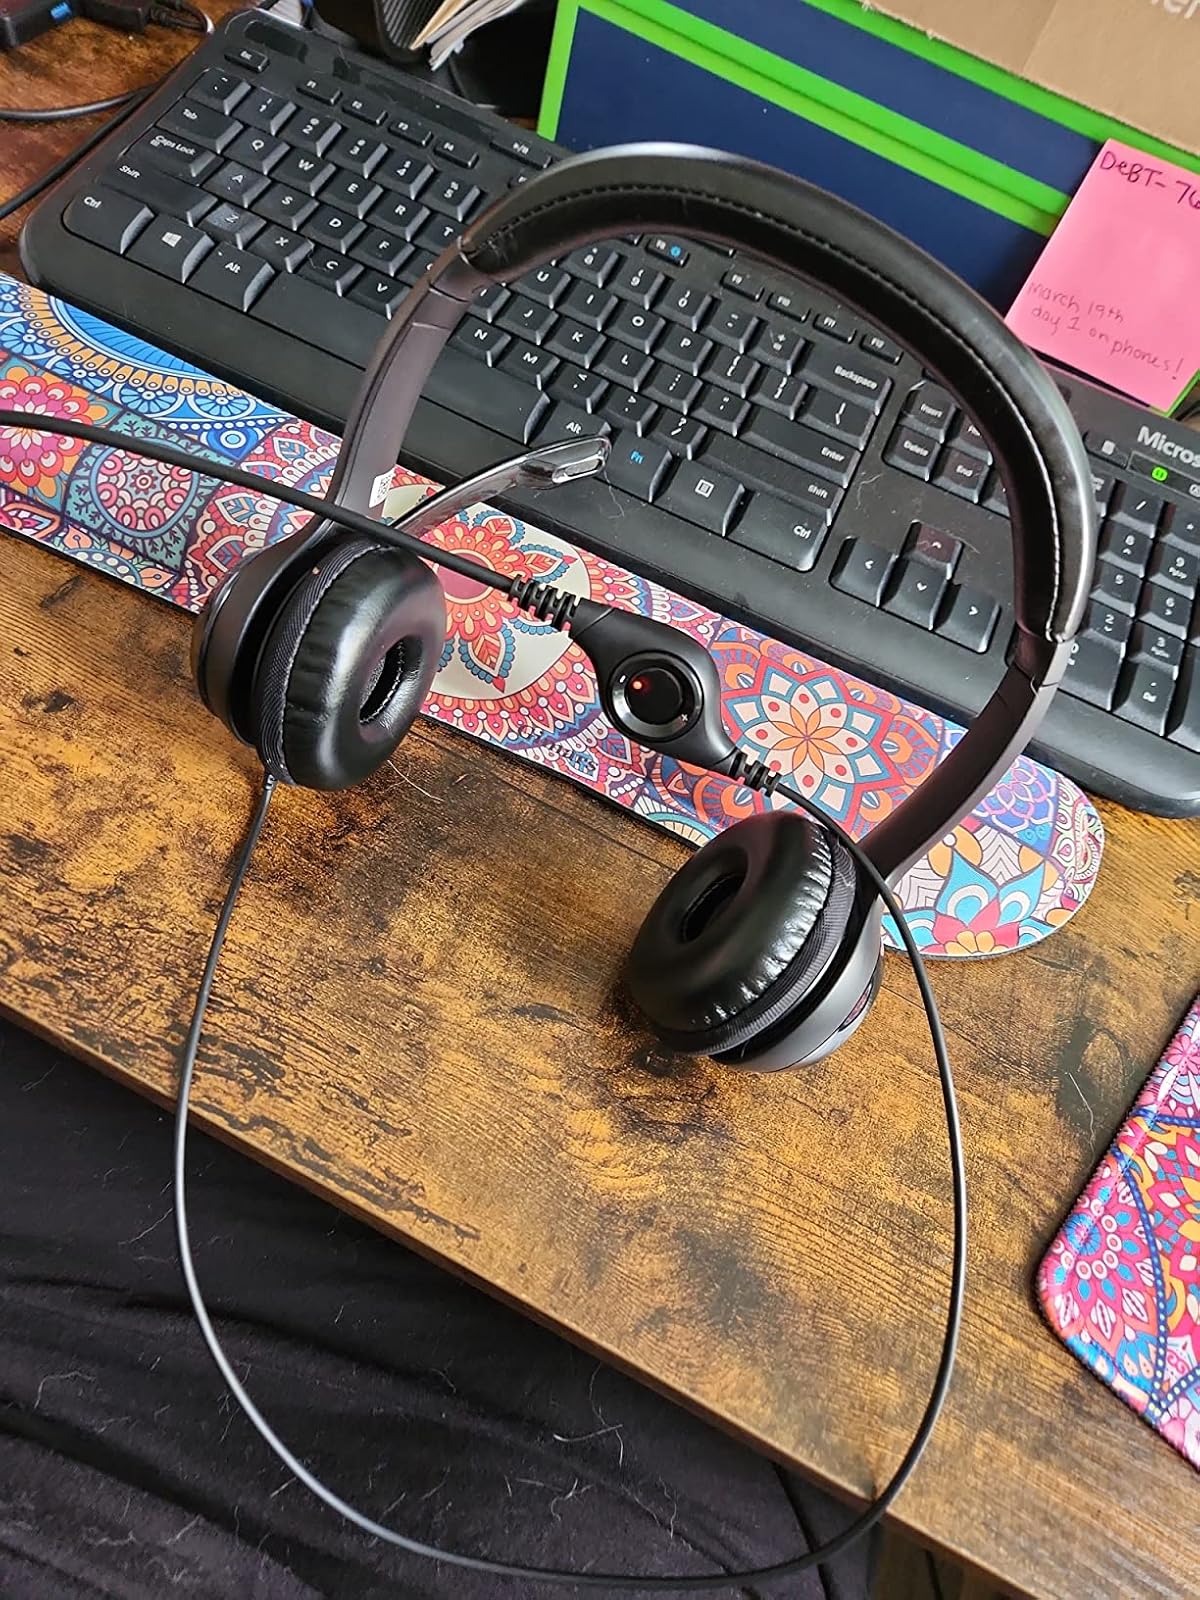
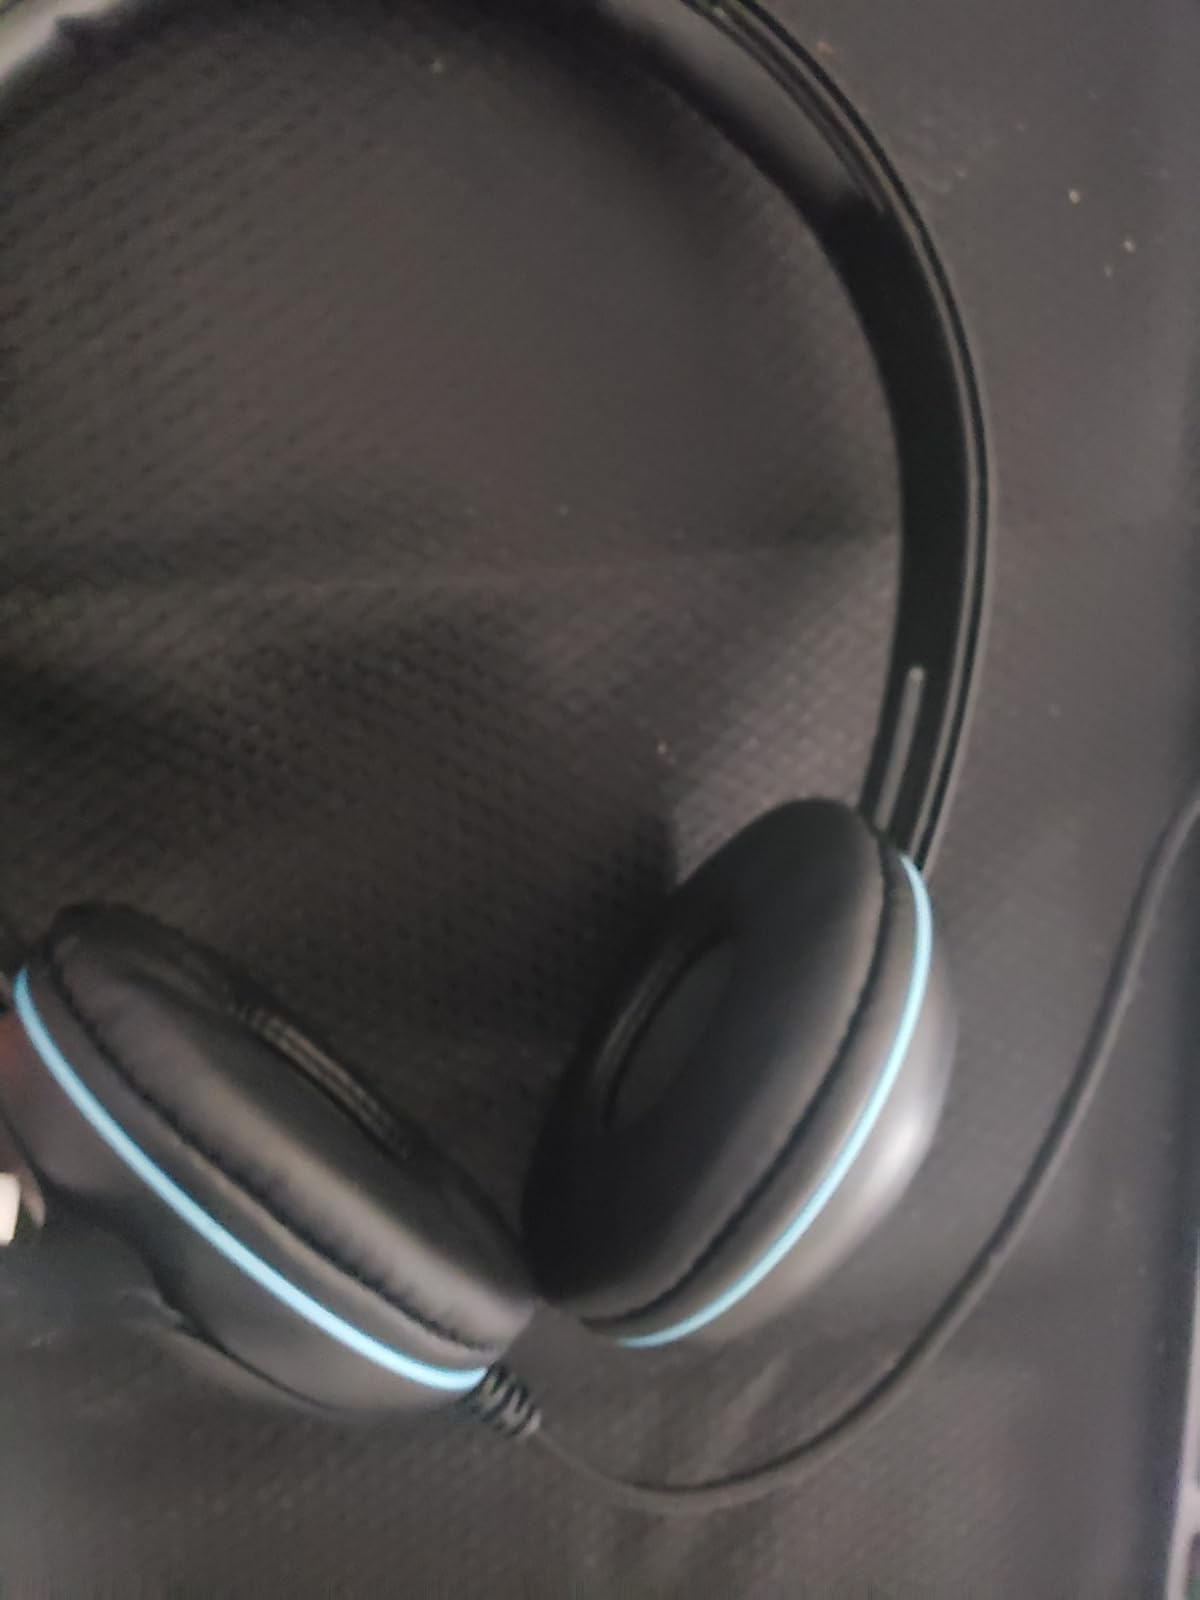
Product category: headphones
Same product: no